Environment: real
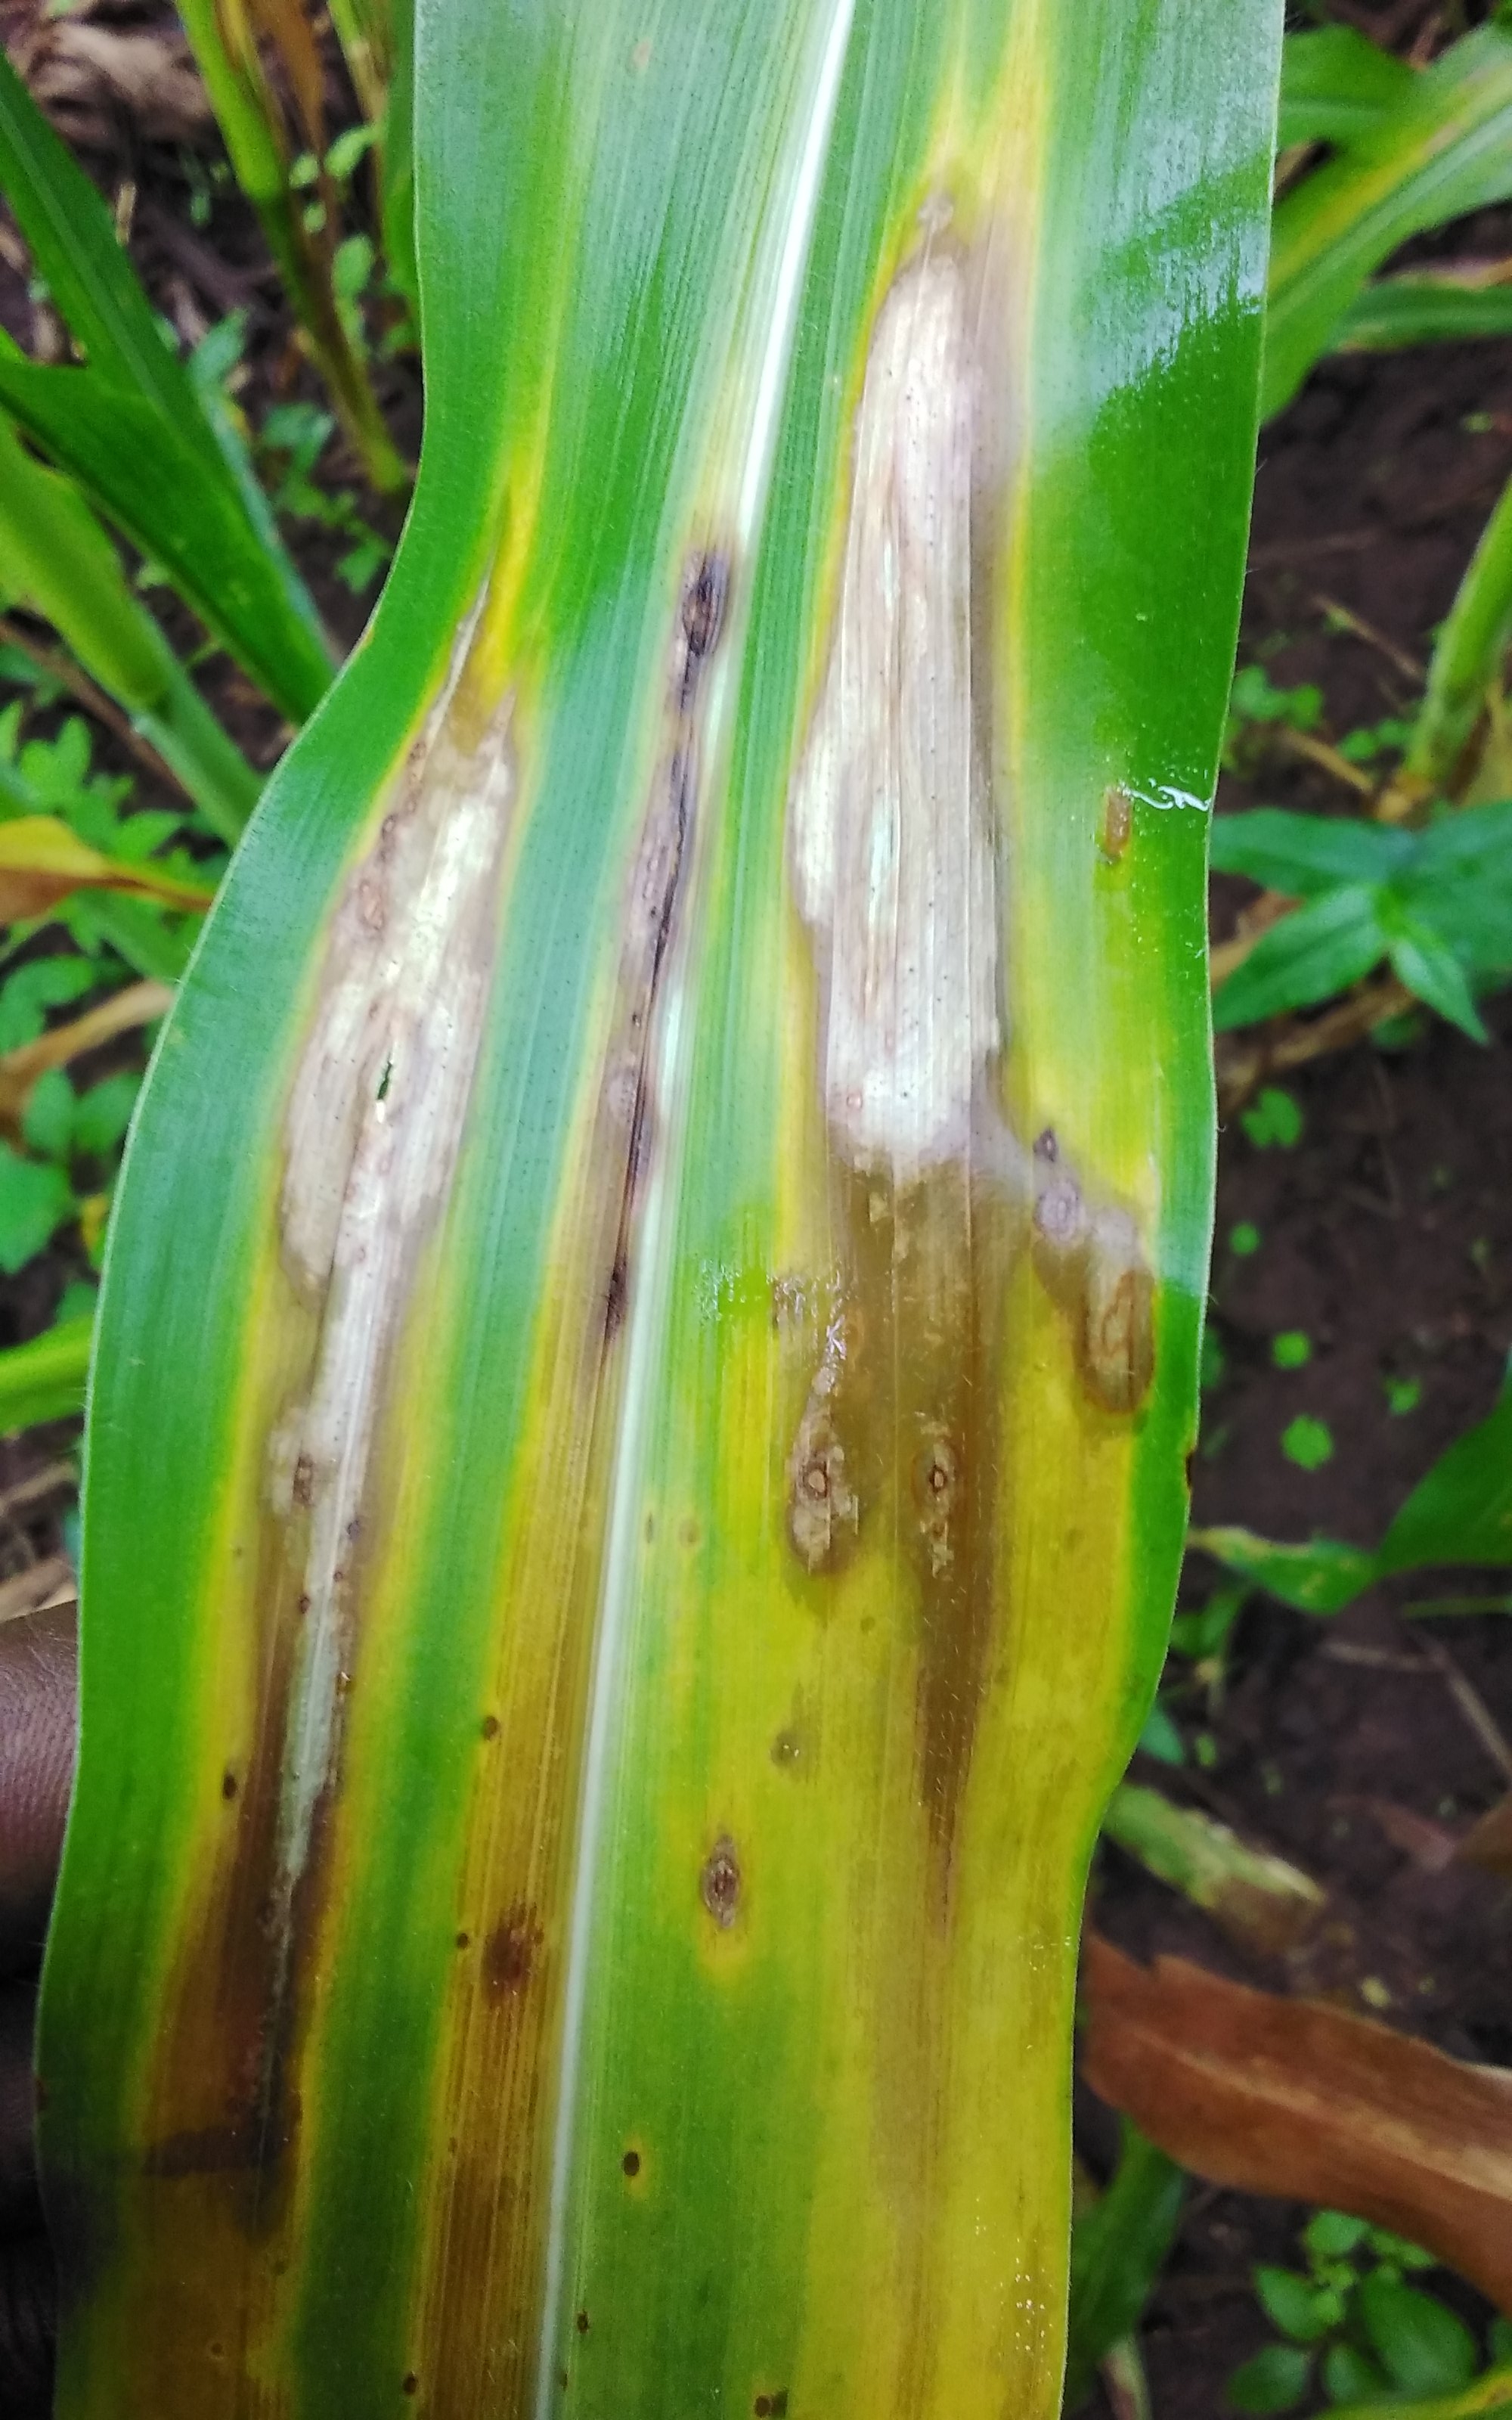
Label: northern_corn_leaf_blight